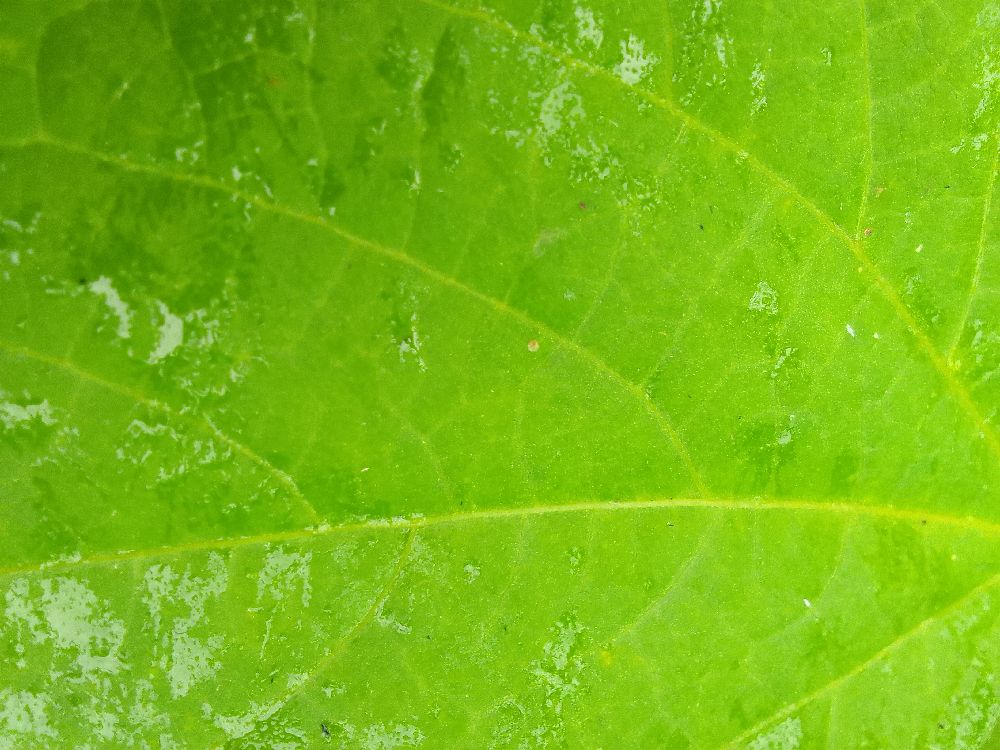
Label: healthy